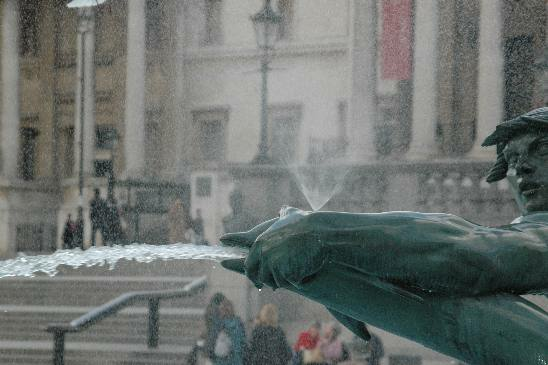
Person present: Yes